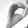
ASL letter: O